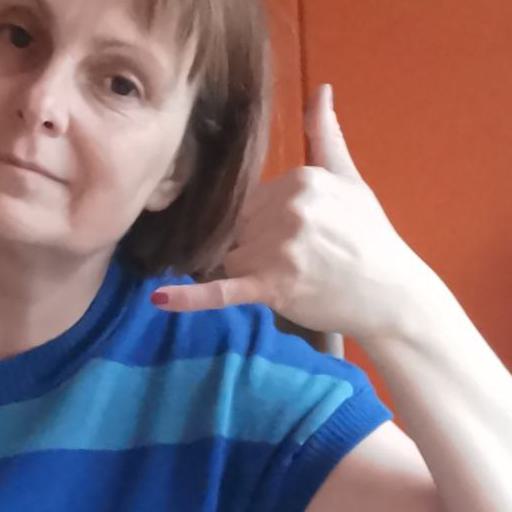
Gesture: call